History of Mexico City

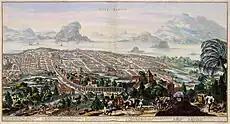
Mexico City in 1690. Atlas Van der Hagen.

At Tlaxcala, Cortés pacified his indigenous allies and rebuilt his military force. The Aztecs thought the Spaniards were permanently gone. They elected a new king, Cuauhtemoc. He was in his mid-20s, the son of Moctezuma's uncle, Ahuitzotl, and was an experienced leader.